Xavier Woods

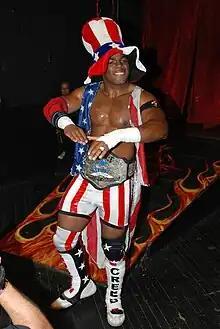
Creed is a former NWA Anarchy Tag Team Champion.

On January 27, 2019, at Royal Rumble, Woods entered the Royal Rumble match, but was eliminated by Drew McIntyre. In the lead-up to WrestleMania 35, Woods's teammate Kofi Kingston was attempting to earn a shot at the WWE Championship and after many attempts, Mr. McMahon granted him the title shot after Woods and Big E defeated Gallows and Anderson, Rusev and Shinsuke Nakamura, The Bar, The Usos, and Daniel Bryan and Rowan in a tag team gauntlet match. Following WrestleMania, Woods and Big E later earned another SmackDown Tag Team Championship opportunity at Extreme Rules. At the event, Woods and Big E defeated Daniel Bryan and Rowan, and Heavy Machinery to win the titles. Woods and Big E lost the titles to The Revival at Clash of Champions. During a WWE live event on October 21, Woods suffered a legitimate achilles injury and it was reported that the injury would sideline him for six months to a year.